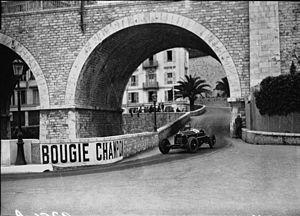
Tazio Giorgio Nuvolari, dit Tazio Nuvolari, né le 16 novembre 1892 à Castel d'Ario et mort le 11 août 1953 à Mantoue, est un pilote motocycliste et un pilote automobile italien également connu sous les surnoms d'Il Mantovano Volante ou Nivola. Deux fois champion d'Italie de vitesse moto en 1925 et 1927, champion d'Europe de vitesse moto en 1926 et champion d'Europe des pilotes automobiles en 1932, il reste célèbre tant pour ses exploits en course que pour sa personnalité et son style de pilotage.